Panama Papers (Asia)

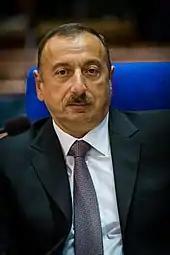
President of Azerbaijan Ilham Aliyev

Azerbaijan International Mineral Resources Operating Company Ltd (AIMROC) and its consortium partners spent nearly US$230 million to open a mine and build a refinery in the western Azerbaijani village of Chovdar. AIMROC possibly produced US$30 million in gold before suddenly disappearing without making payroll in May 2014. Mine employees officially remain on vacation and under Azerbaijani law full-time employees cannot seek work elsewhere even though they have not been paid for two years.